Switch (music producer)

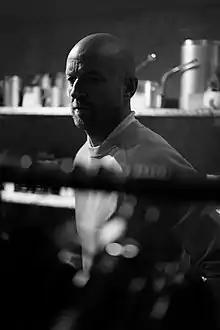
Switch in Tokyo, 2018

David James Andrew Taylor, better known by his stage name Switch, is an English record producer, songwriter, DJ, and sound engineer. He is best known for his work with Beyoncé, M.I.A. and Major Lazer, of which he was a founding member. He was nominated at the 51st Annual Grammy Awards in the Record of the Year category for "Paper Planes" by M.I.A., which he co-produced with Diplo. Other artists he has produced include Christina Aguilera, Chaka Khan, Santigold, and Brandy among many others. He has released various singles under his own name, and is also well known for remixing and producing for many major artists.